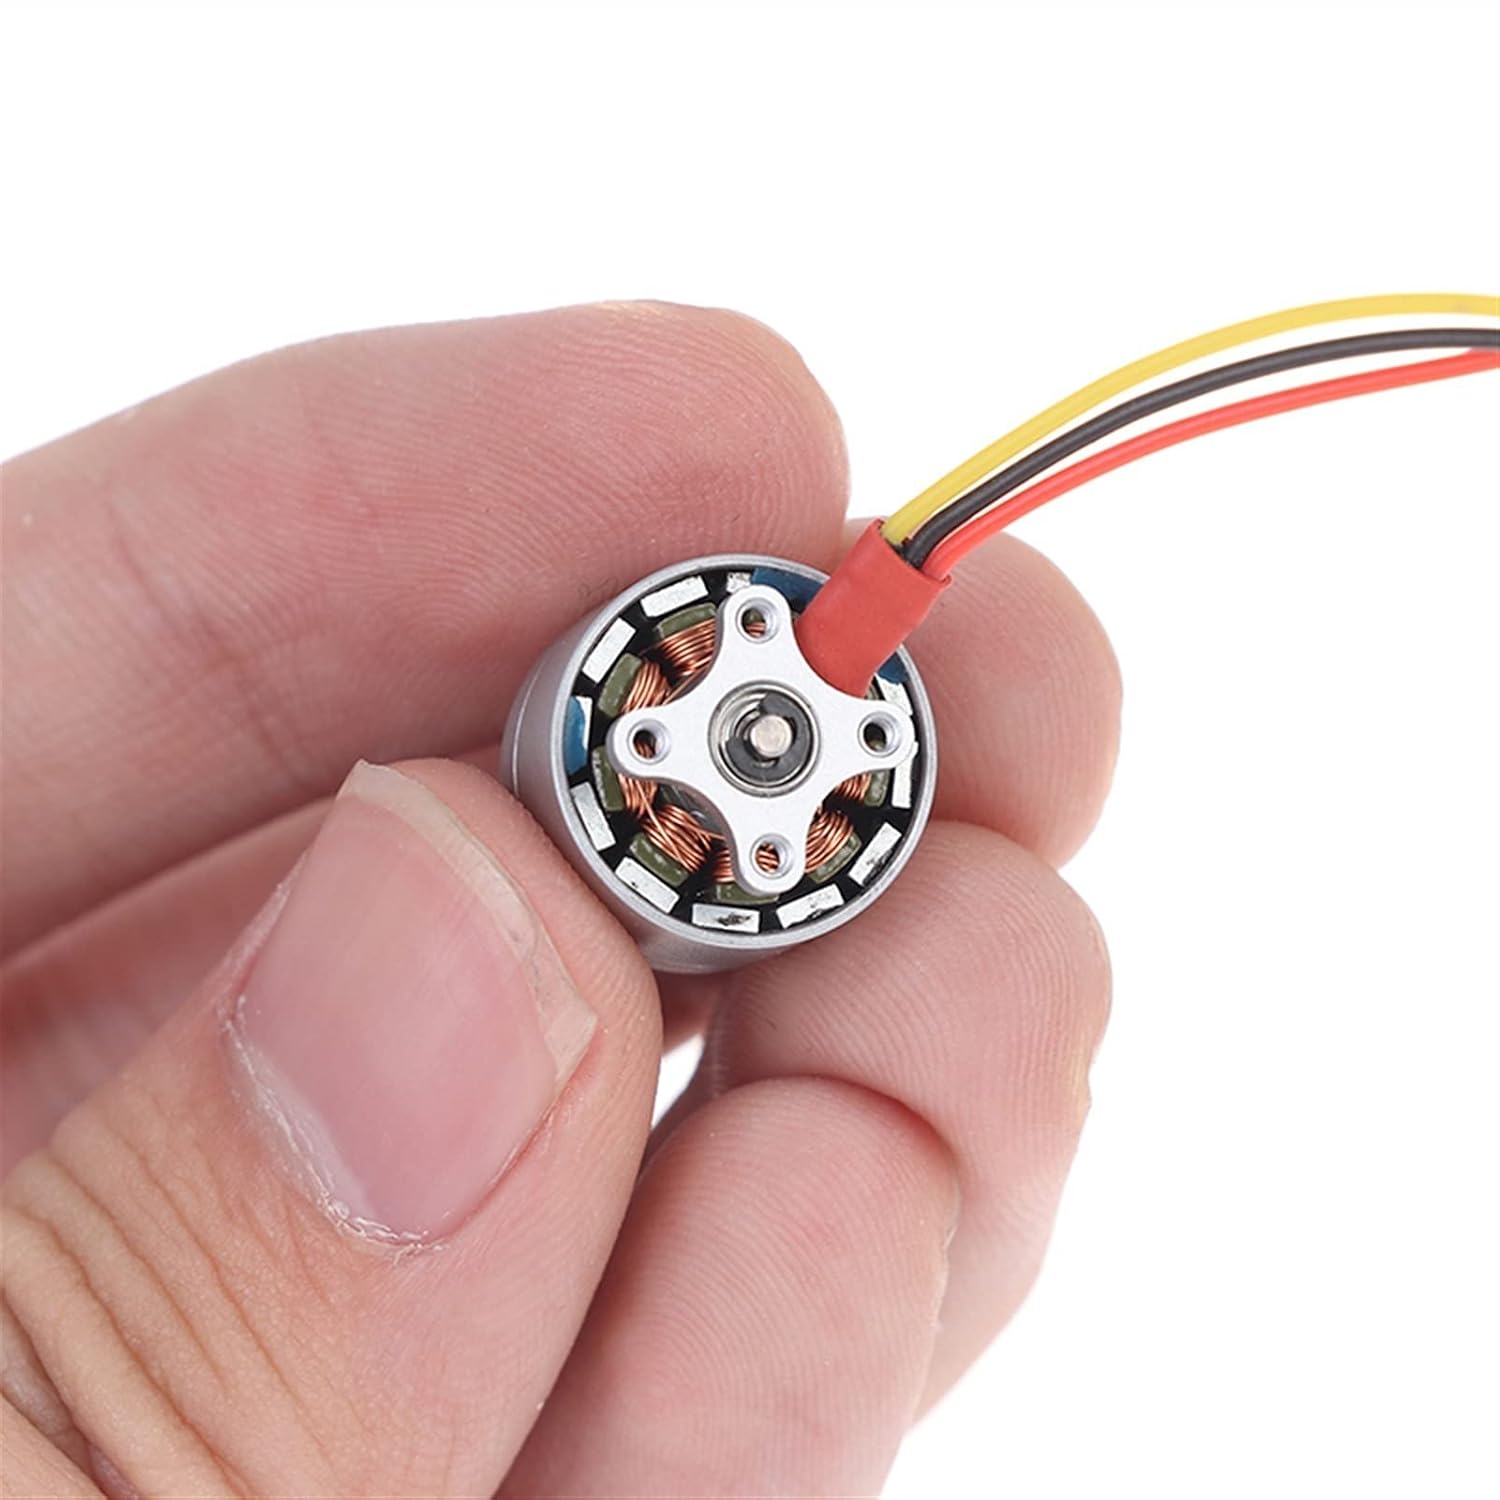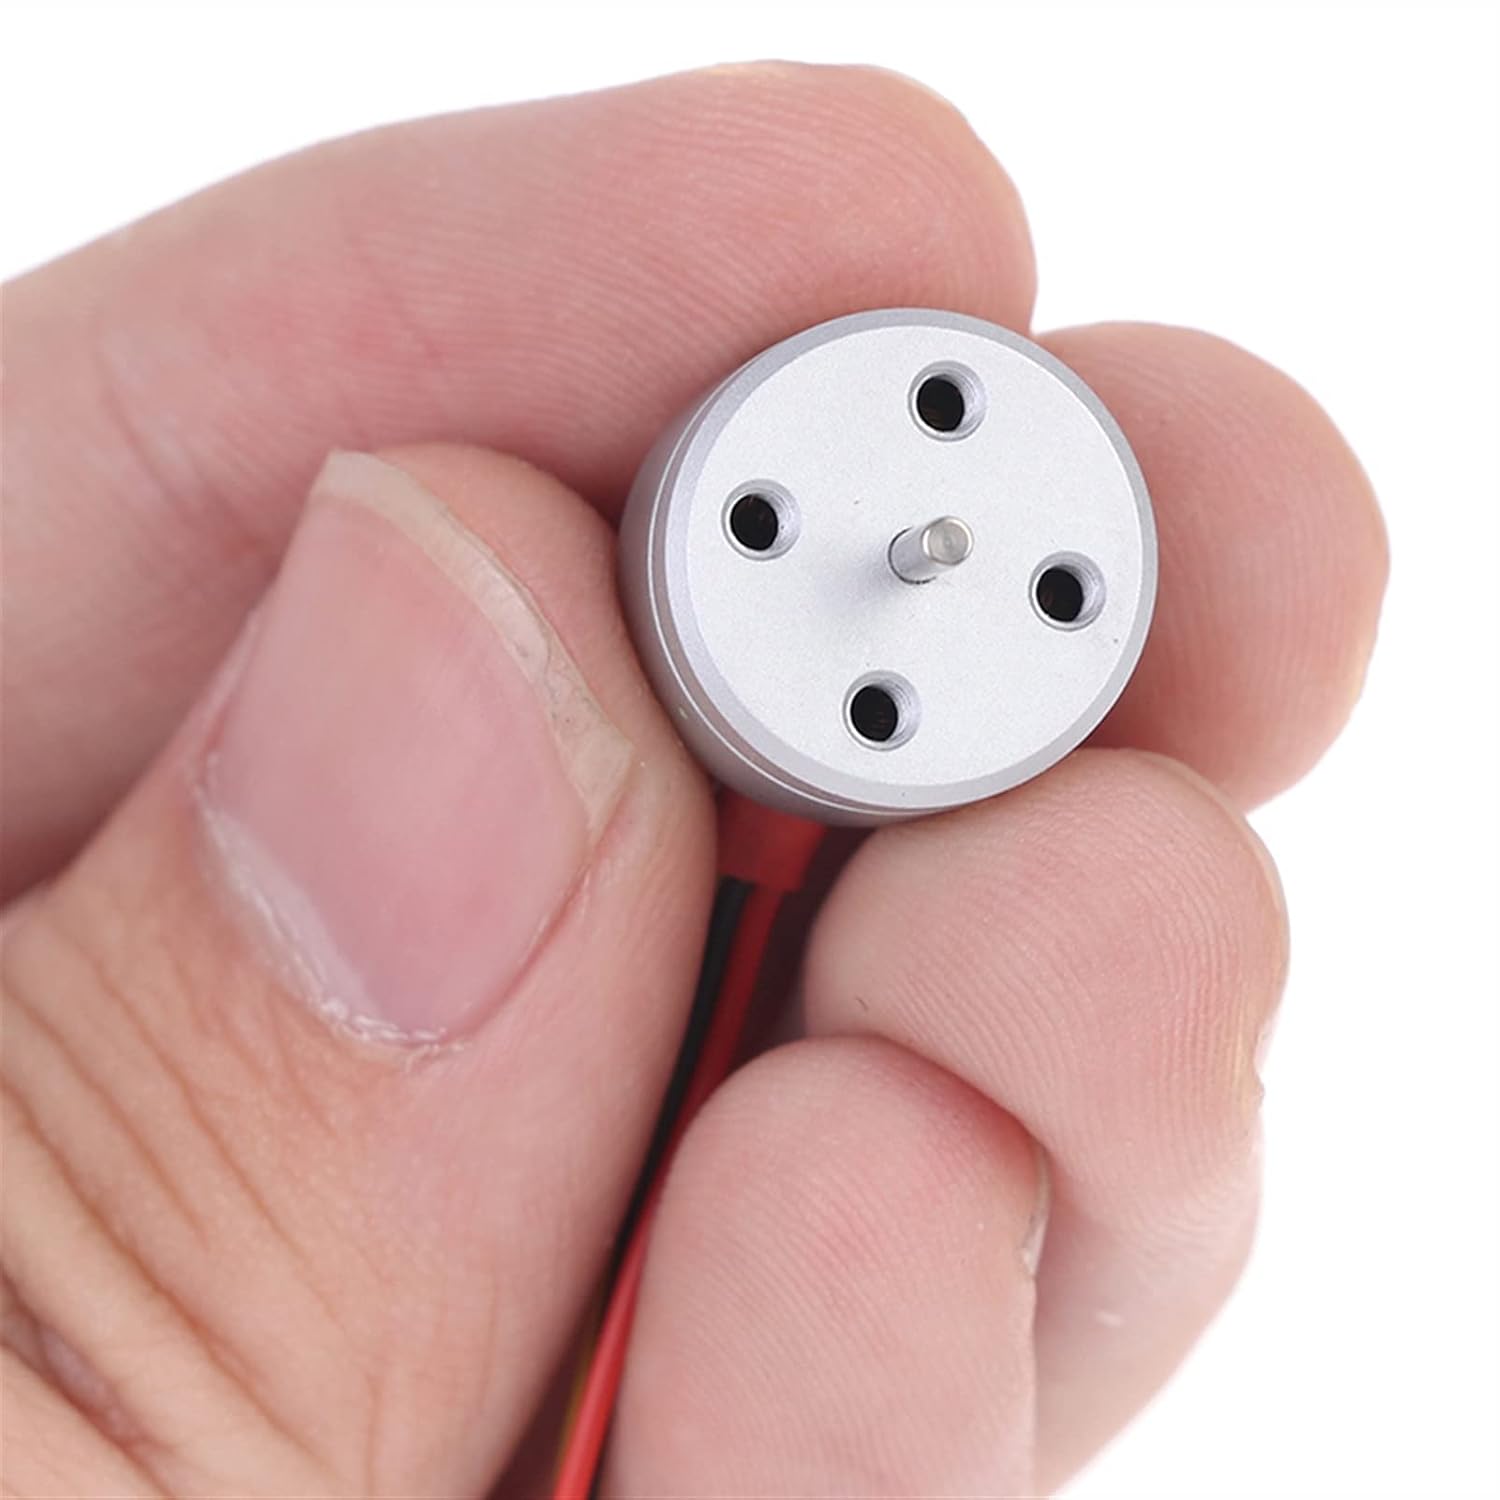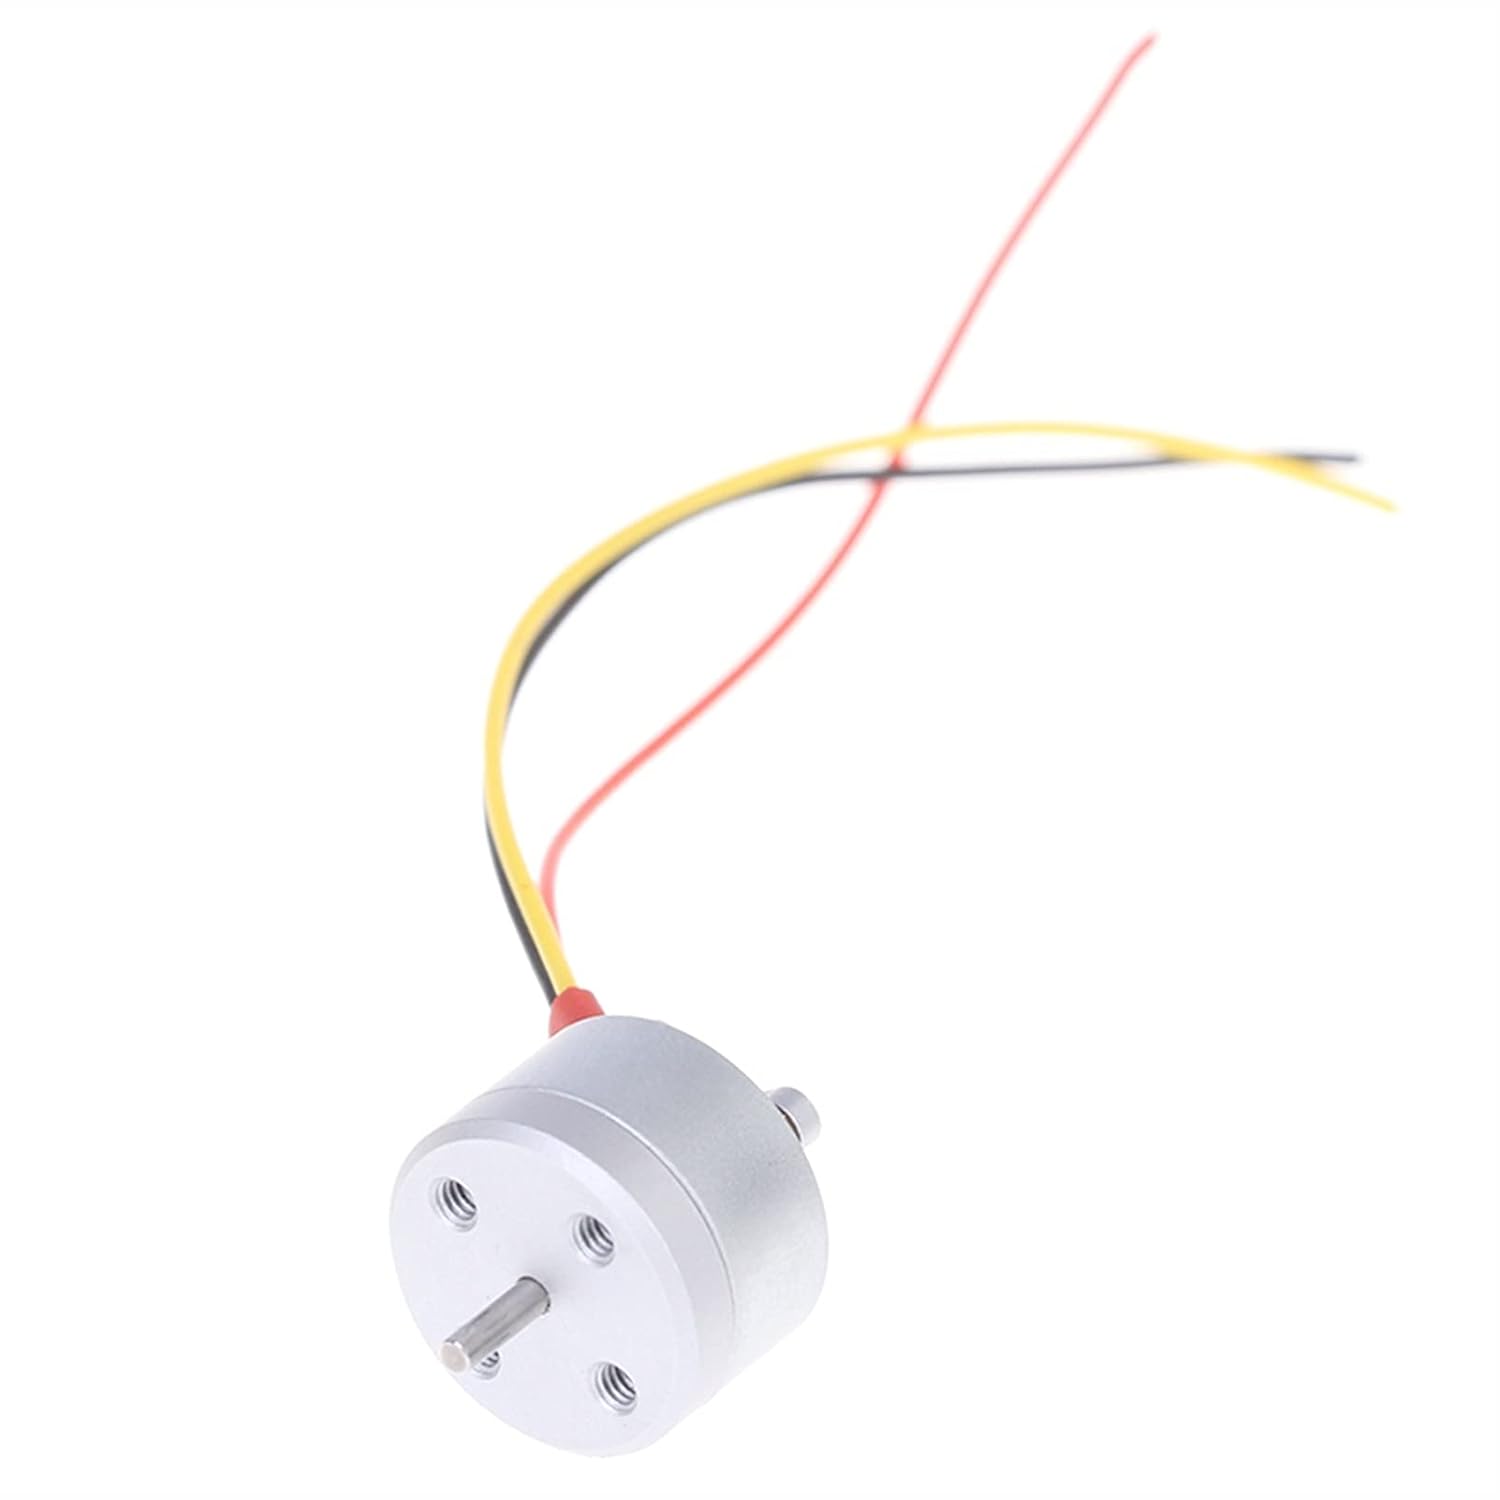
WYanHua-Motor Mini RC Quadcopter Drone Motor, Micro 1104 Brushless Motor, 1-2S 4300KV, Brushless Motor for DIY Mini FPV Indoor Traversing Machine Mini Precision
Category: Industrial & Scientific
Model: 1104Applicable voltage: 1-2SKV value: 4300Shaft diameter: 1.5, mmShaft length: 4.8mm1104 model aircraft brushless motor, a very mini high-speed brushless motor with outer rotor, the outer rotor drives the balance correction, the fixed pitch of the propeller is 9mm, the small four-axis rack can generally be used with a 3-inch 140 rack, and 2.3 inches can be used The three-blade propeller can also be modified into other types of small fixed-wing airplanes, etc. The specific modification needs to be studied by ourselves.The motor should be more suitable for use with 1-2S lithium batteries, mainly depending on the size of the matching blades. Brushless ESCs are about 6-12A. The length of the motor cable is about 70mm.
Features: 1104 model aircraft brushless motor, a very mini high-speed brushless motor with outer rotor | Applicable voltage: 1-2S; KV value: 4300 | Shaft diameter: 1.5, mm; Shaft length: 4.8mm | Large current, high torque, stable performance. | Simple and easy to use, small size, elegant appearance.